Lightship Museum, Esbjerg

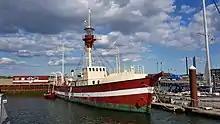
Horns Rev at Havneøen in the northernmost part of Esbjerg Harbour

The Lightship Museum in the harbour of Esbjerg in southern Denmark consists of a private museum open to the public on board the "Horns Rev" lightship. Dating from 1912, the "Horns Rev", also known as "Motorfyrskibet Nr. I", is the world's oldest and best preserved motor lightship. It houses a highly regarded exhibition of life and work on board.